Li Yin

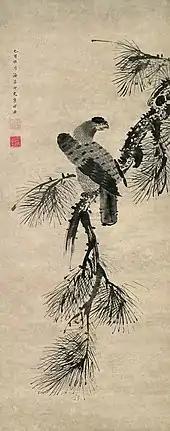
Pine and Eagle (1669)

Li Yin wrote 260 long and short poems, as well as the collections "Zhuxiaoxuan Yincao" (竹笑轩吟草) and "Xu Zhuxiaoxuan Yincao" (续竹笑轩吟草). Li Yin often compared herself to fellow poets Wang Wei of the Tang Dynasty, and Li Qingzhao of the Song Dynasty.